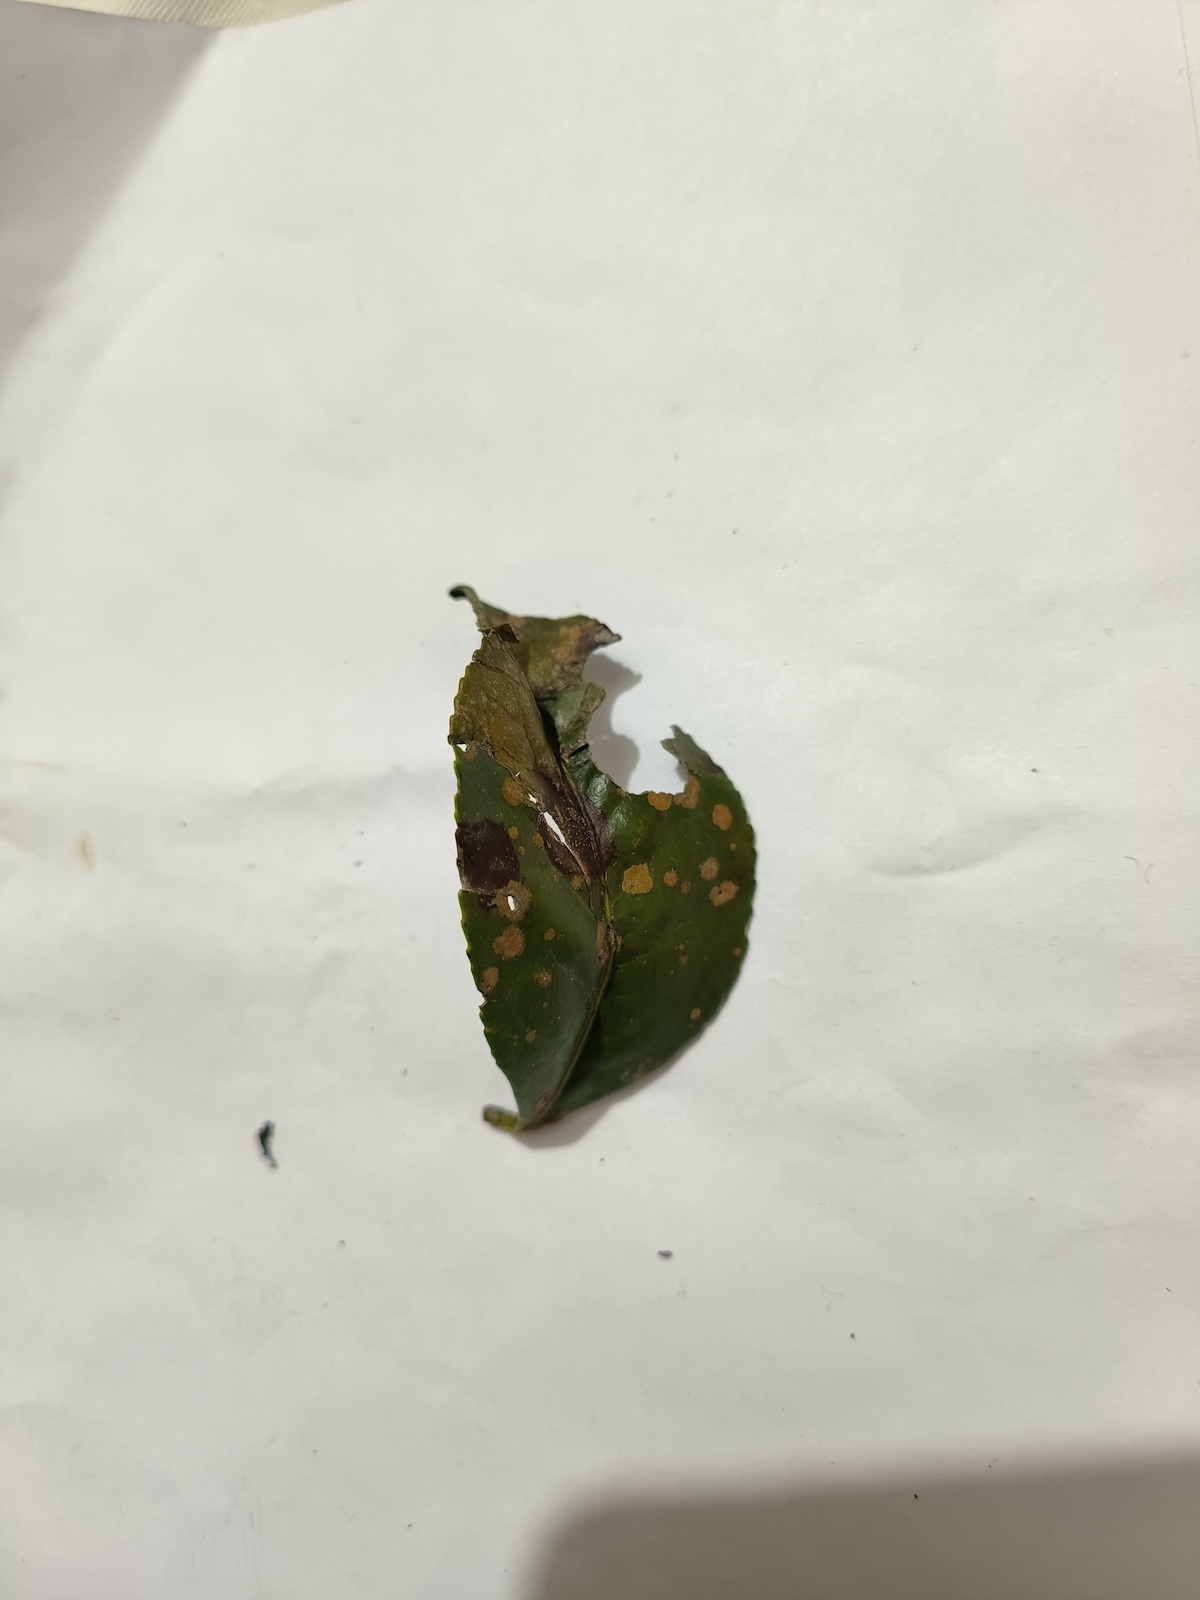
Label: Brown Blight